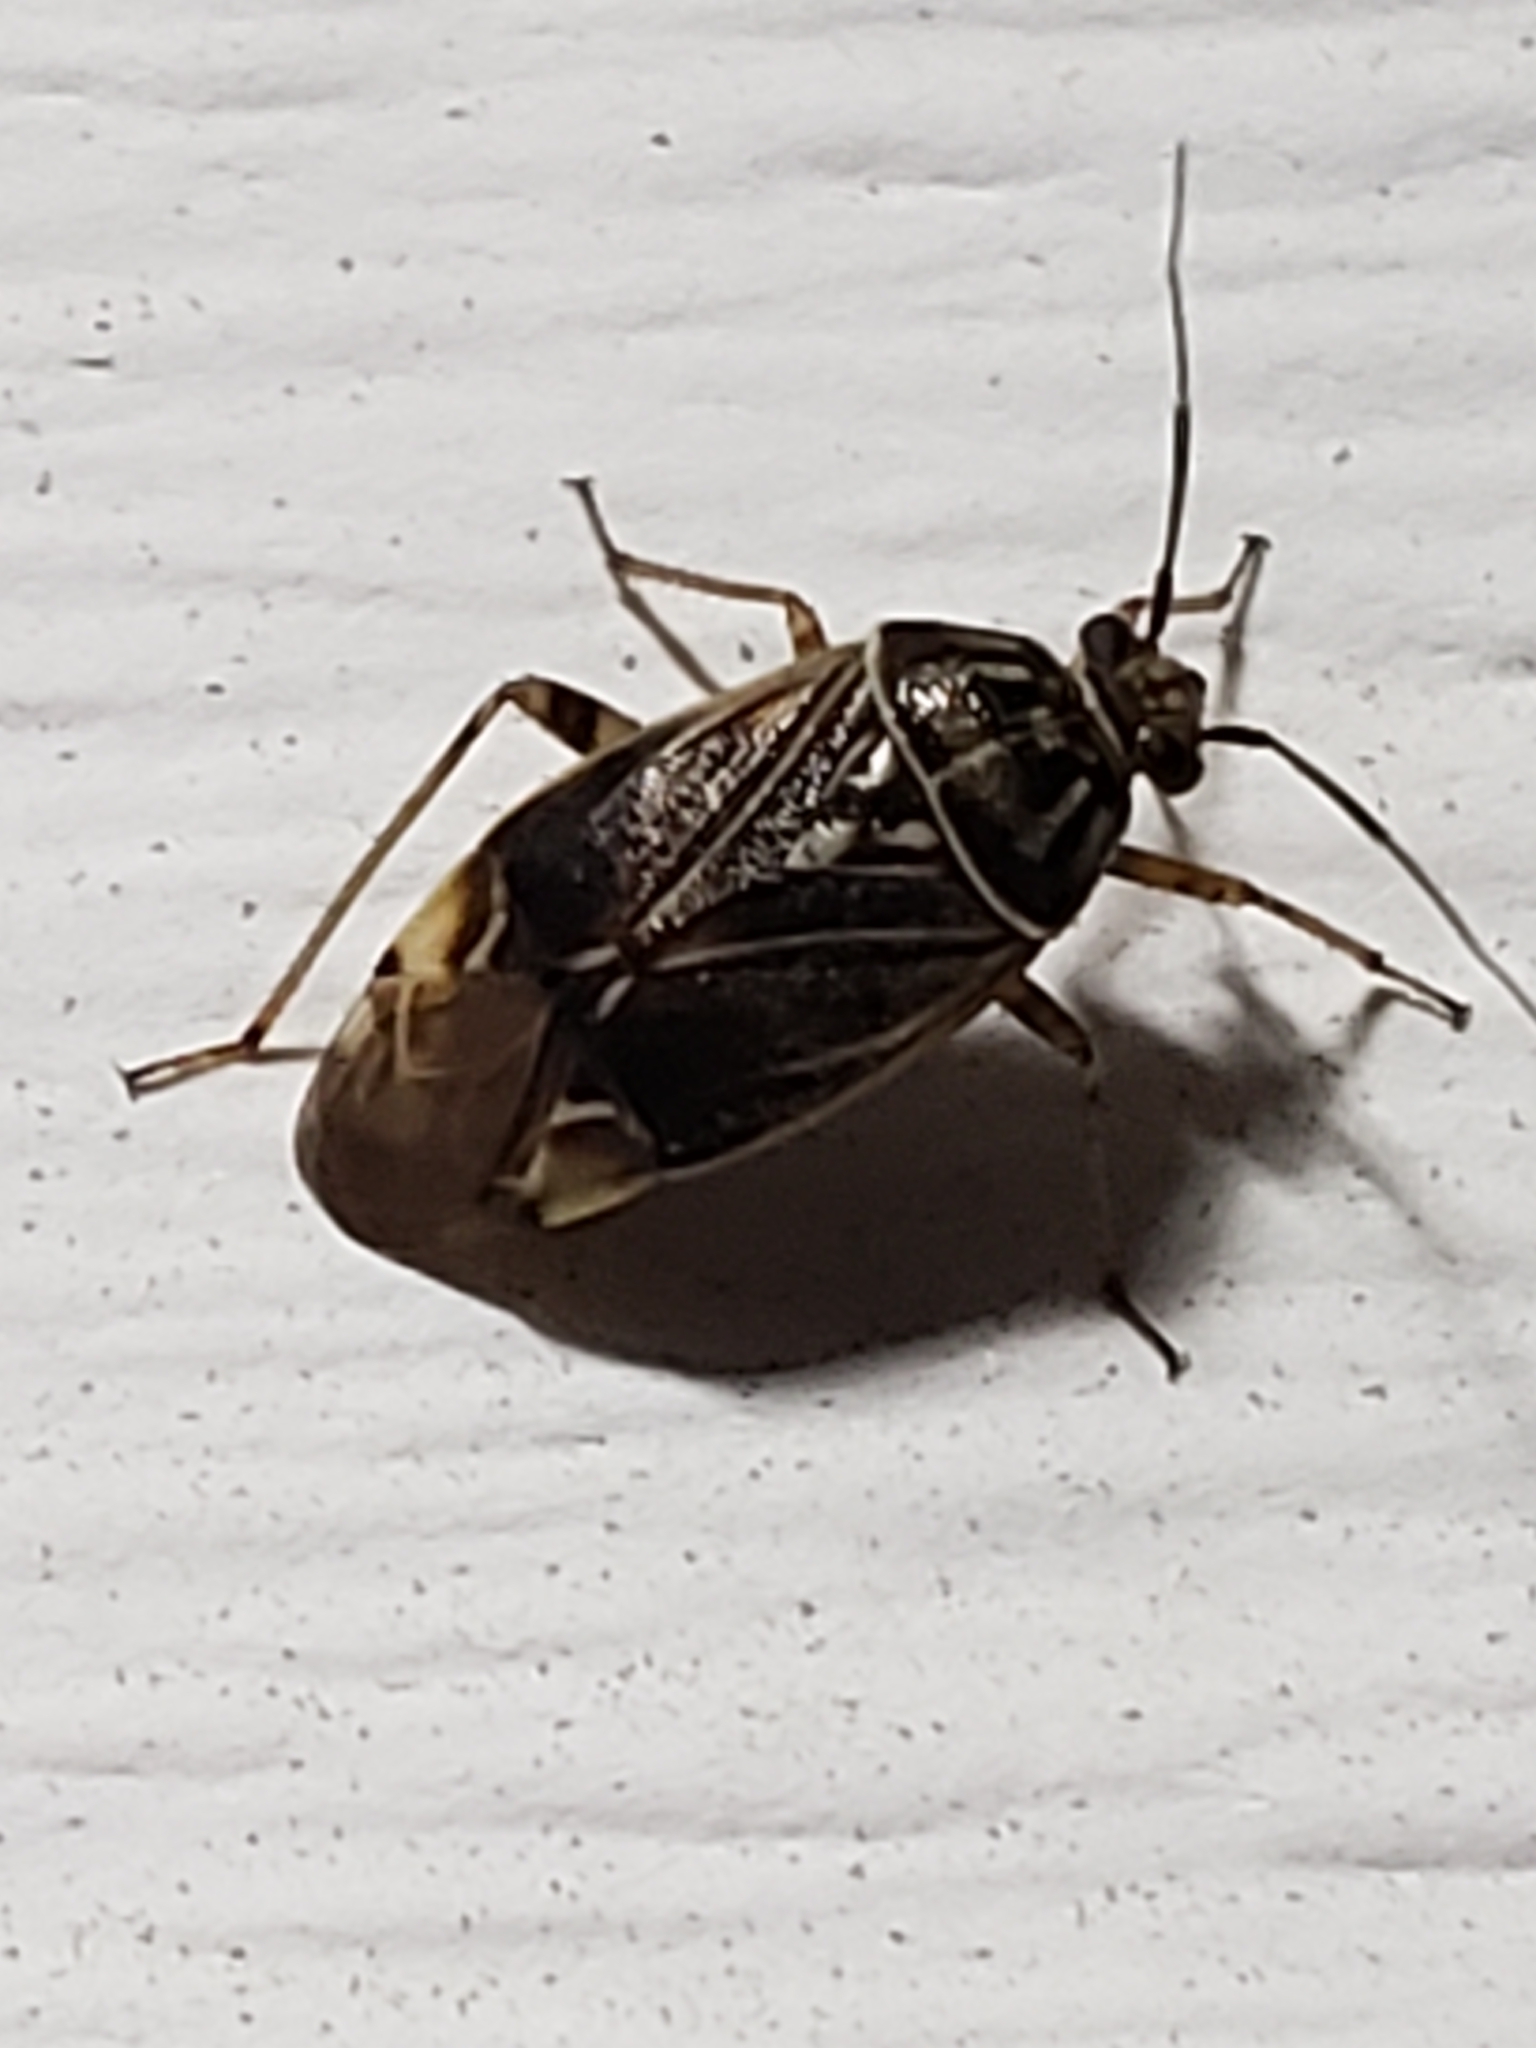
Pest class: lygus_bug